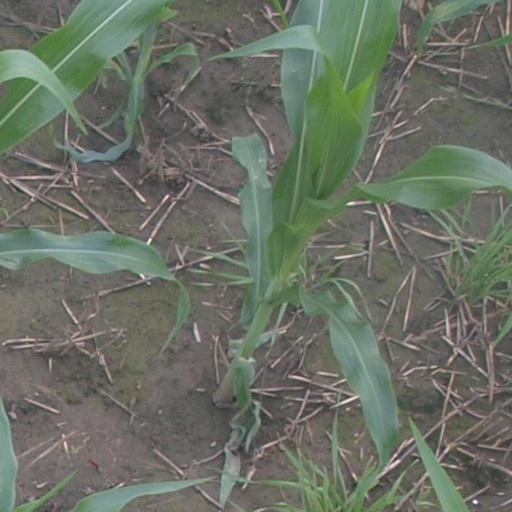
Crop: maize; corn